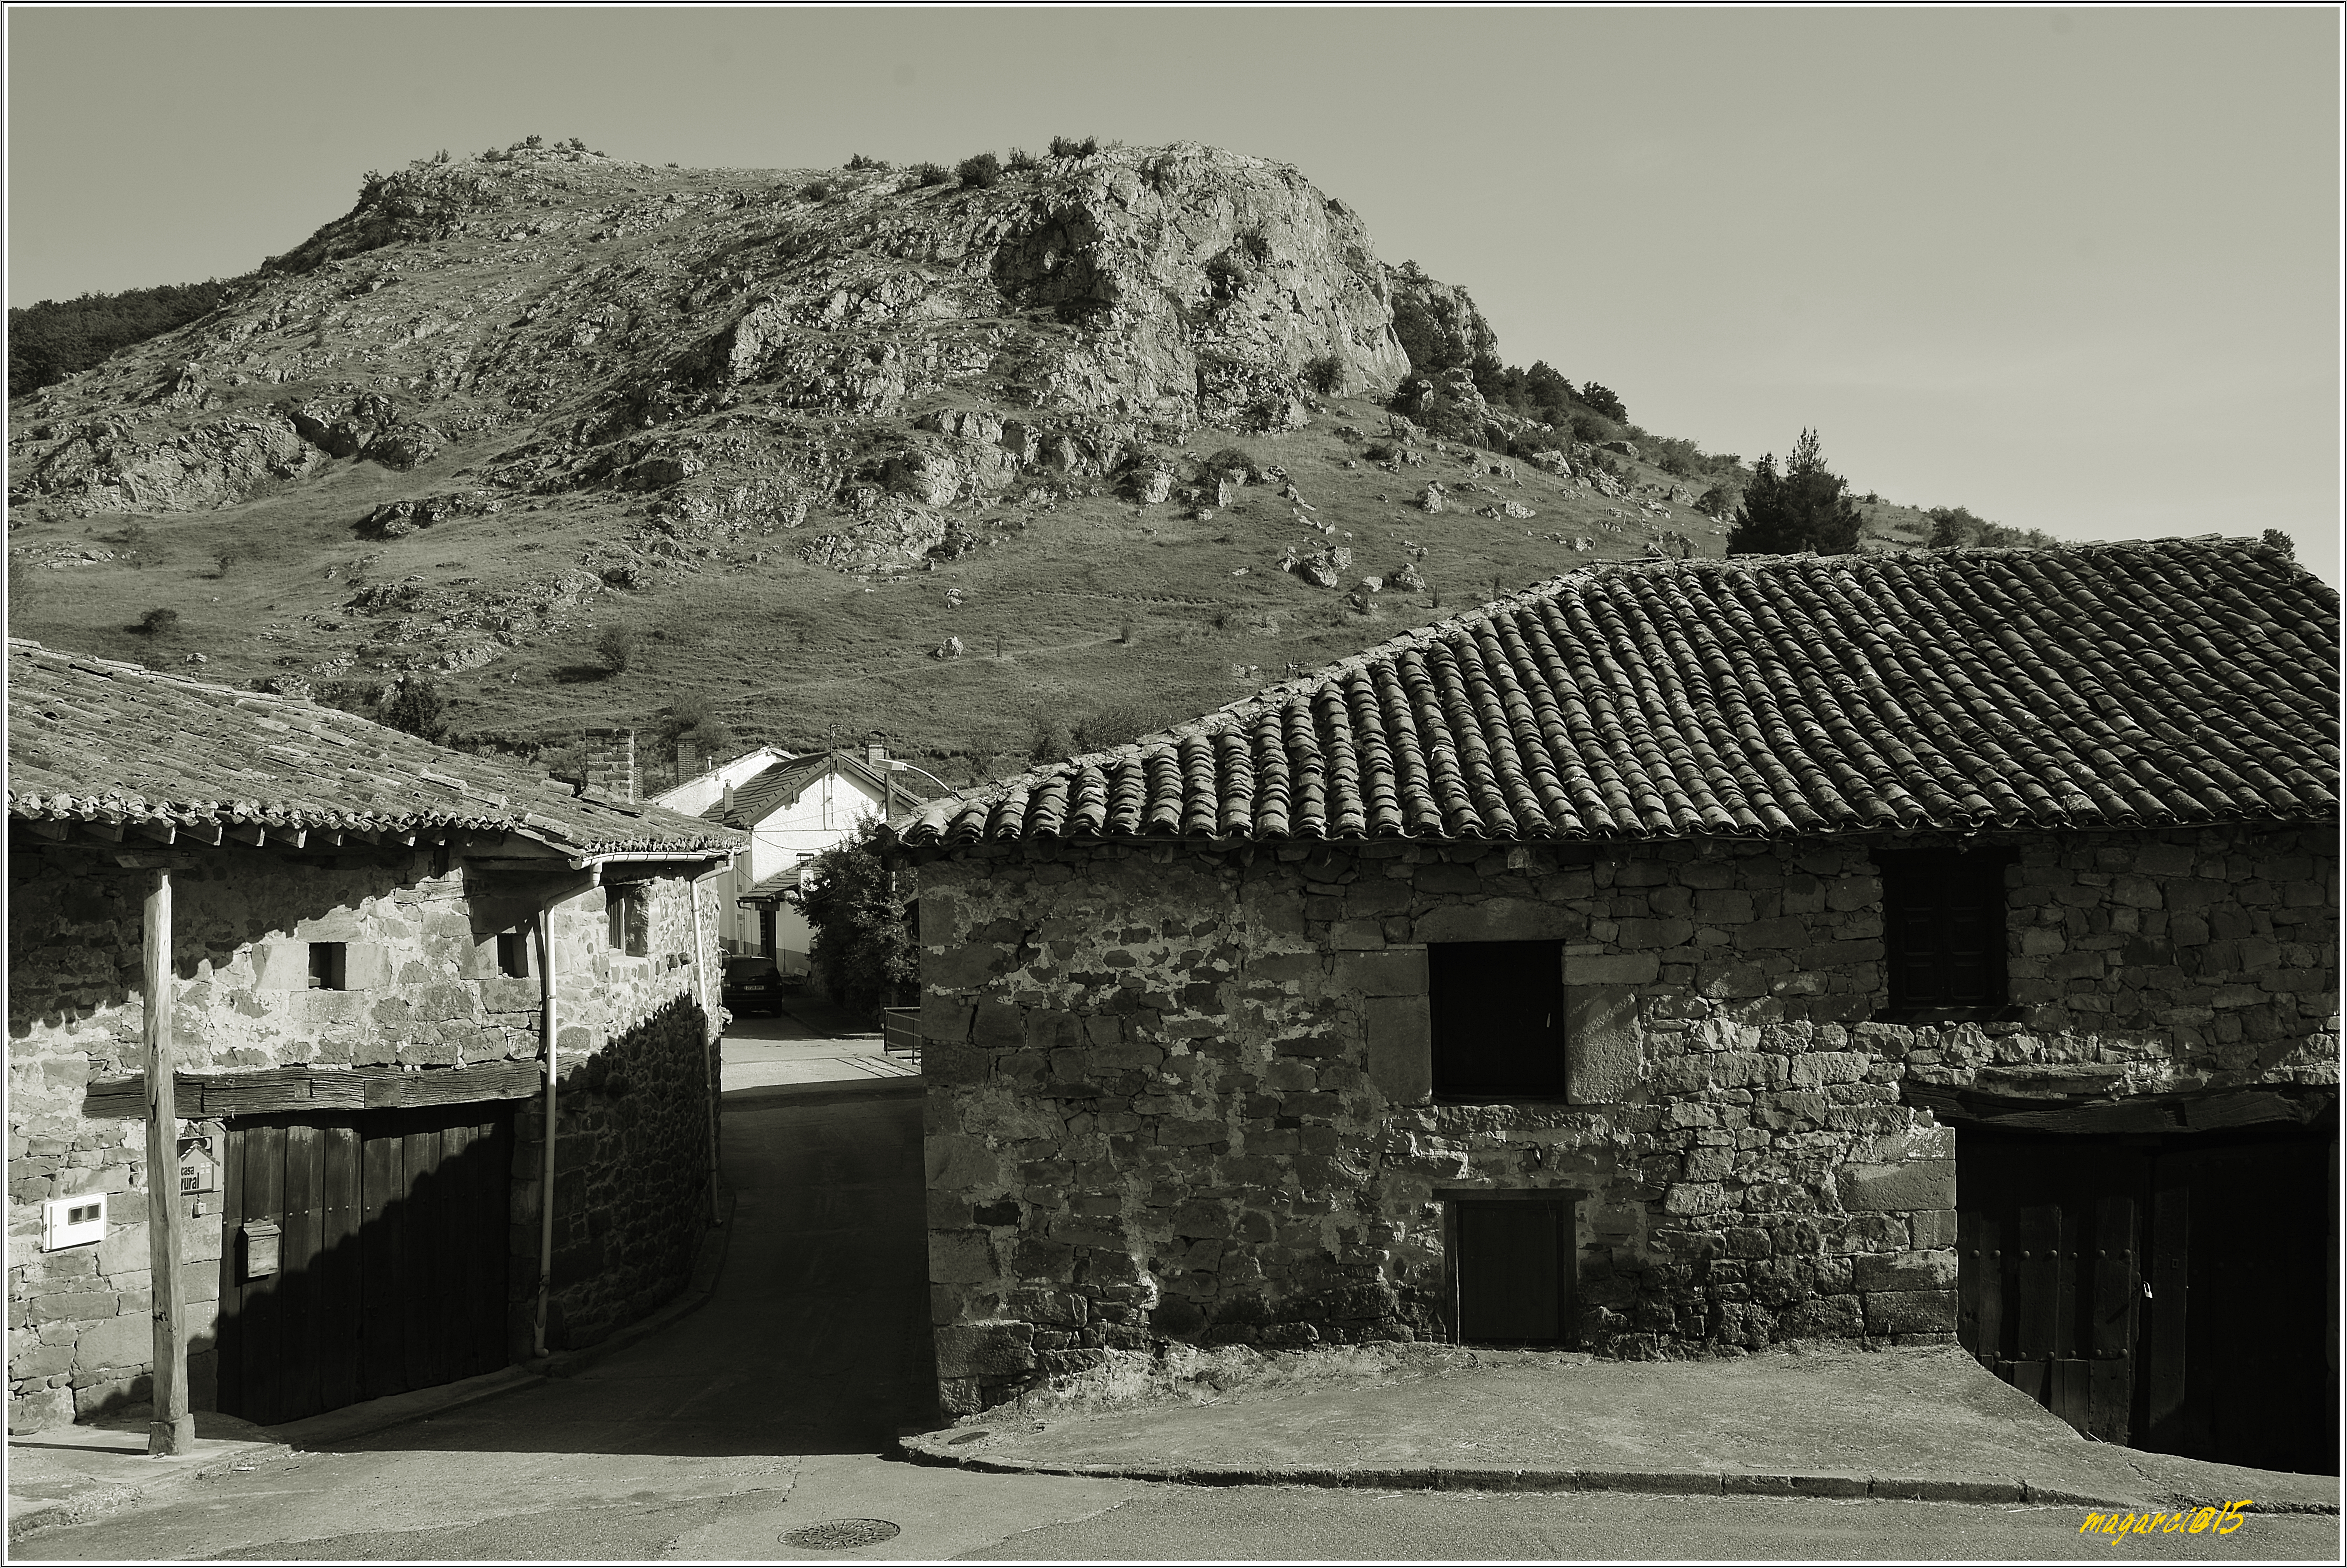
black and white, architecture, house, home, village, shack, monochrome, ruins, history, verano2015, monochrome photography, ancient history